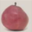
Label: pear